MV Kulshan

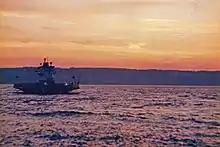

The MV "Kulshan" was a passenger ferry operated by the Washington State ferry system on Puget Sound from 1970 to 1982.